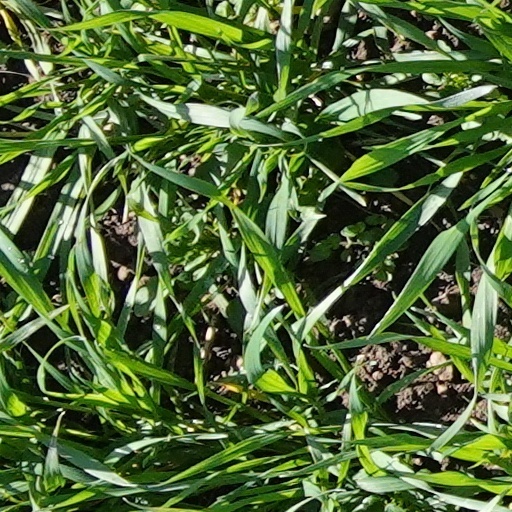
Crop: wheat